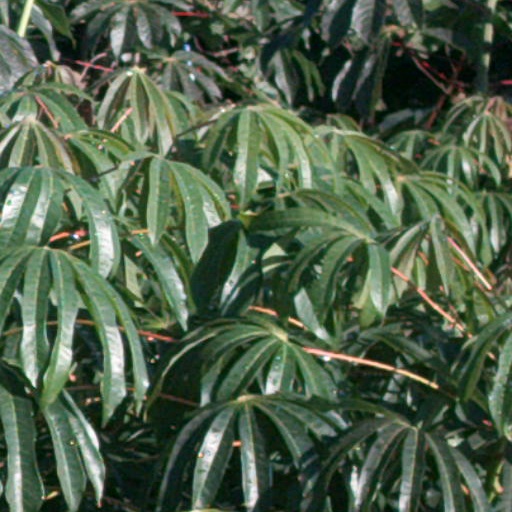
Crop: cassava